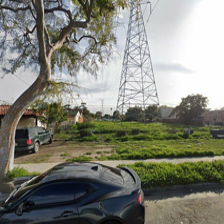
Label: streetView